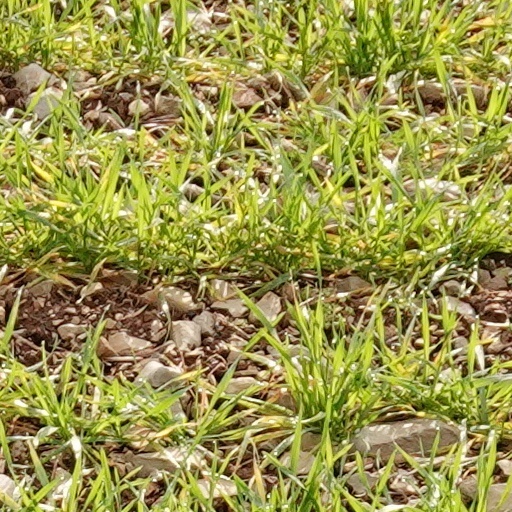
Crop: wheat